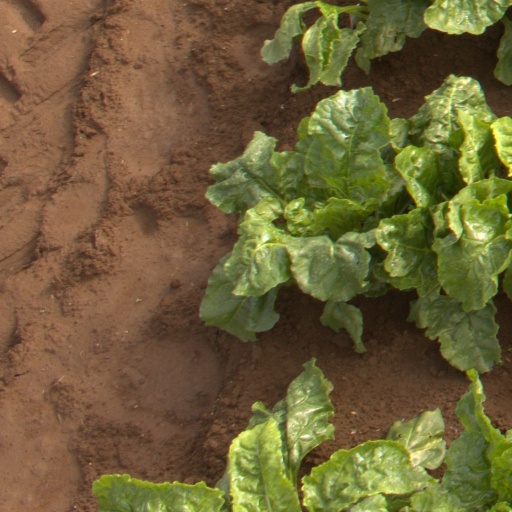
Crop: sugar beet